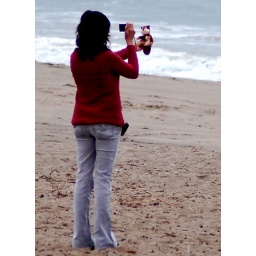
Woman taking a photo of a stuffed animal in front of the ocean